539th Fighter-Interceptor Squadron

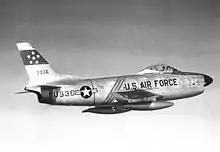
North American F-86D Sabre 52-3936 at Stewart AFB in 1954

The squadron was redesignated the 539th Fighter-Interceptor Squadron and reactivated at Stewart Air Force Base, New York and assigned to the 4709th Defense Wing of Air Defense Command. It was originally equipped with North American F-86F Sabres, but in January 1955 it received North American F-86D Sabres, equipped with a more powerful air intercept radar and armed with Folding-Fin Aerial Rockets.